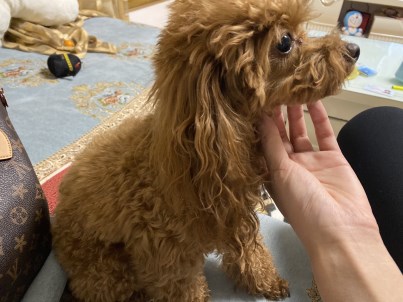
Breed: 7449-n000128-teddy